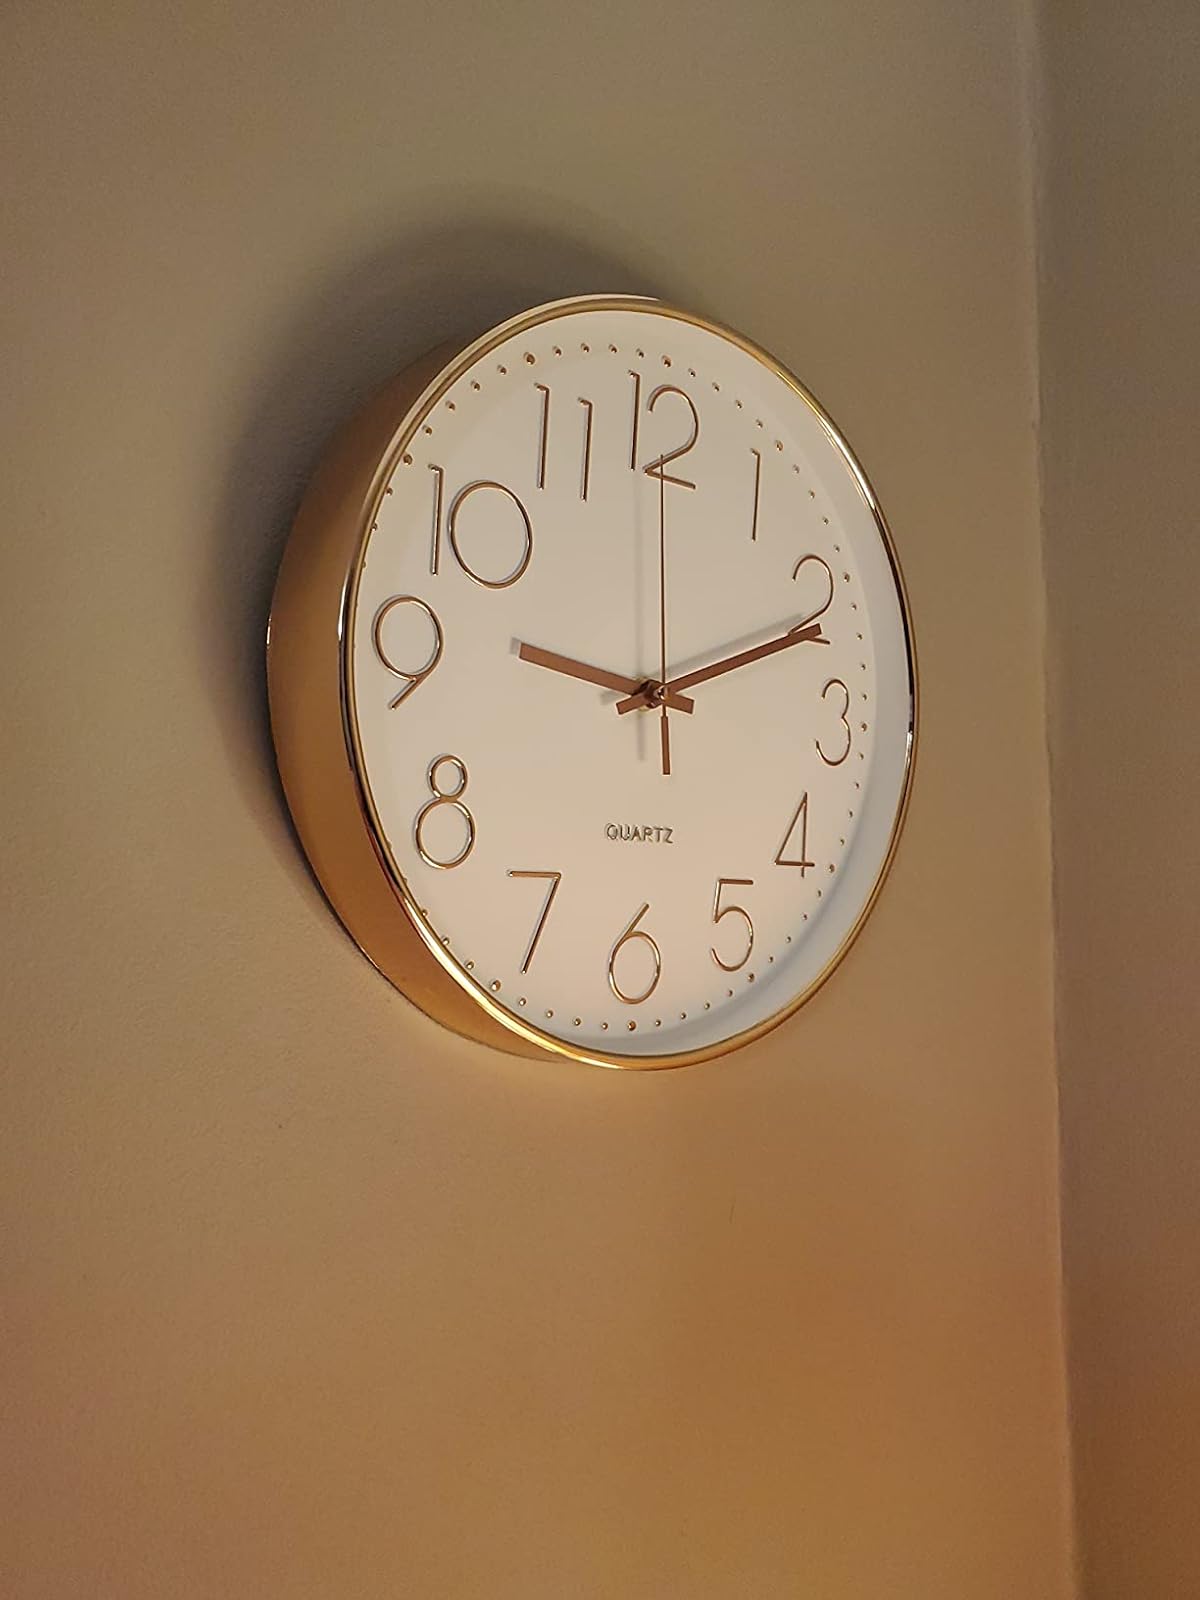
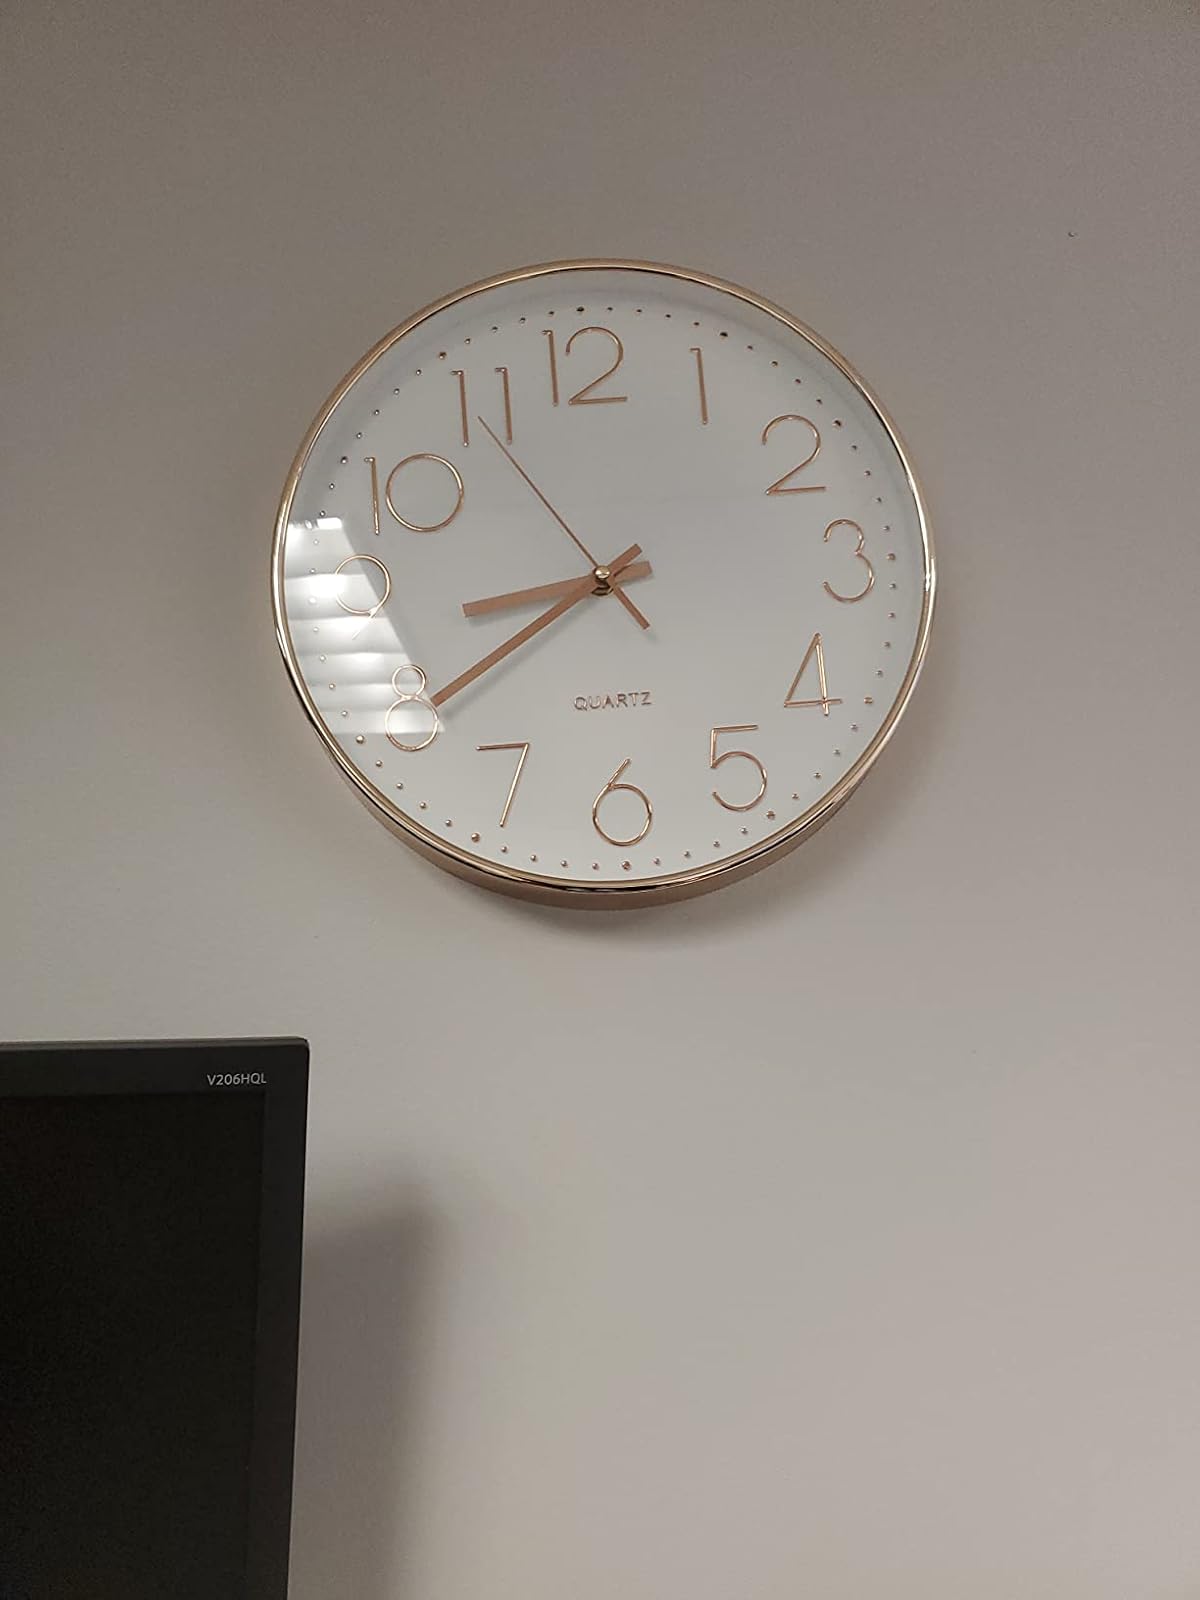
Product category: clock
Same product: yes